Grosse Pointe

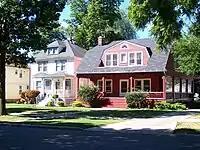
Some of the historic homes that can be found in The City of Grosse Pointe

Grosse Pointe, recognized for its historic reputation for scenery and landscape, has grown from a colonial outpost and a fertile area for small orchard owners and farmers to a coastal community with prime real estate chosen for grand estates.